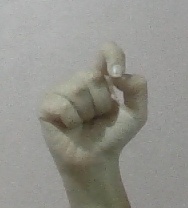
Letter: fa